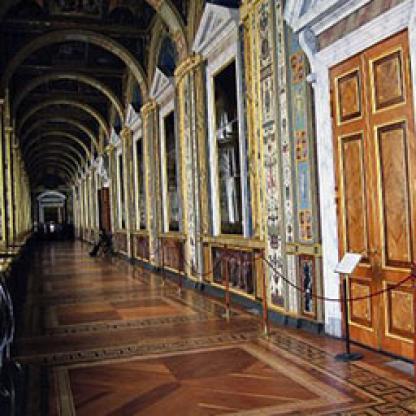
Scene: Indoor